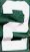
Number: 2